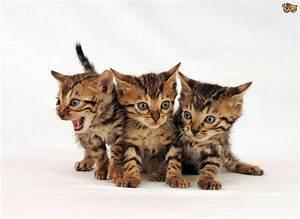
cat